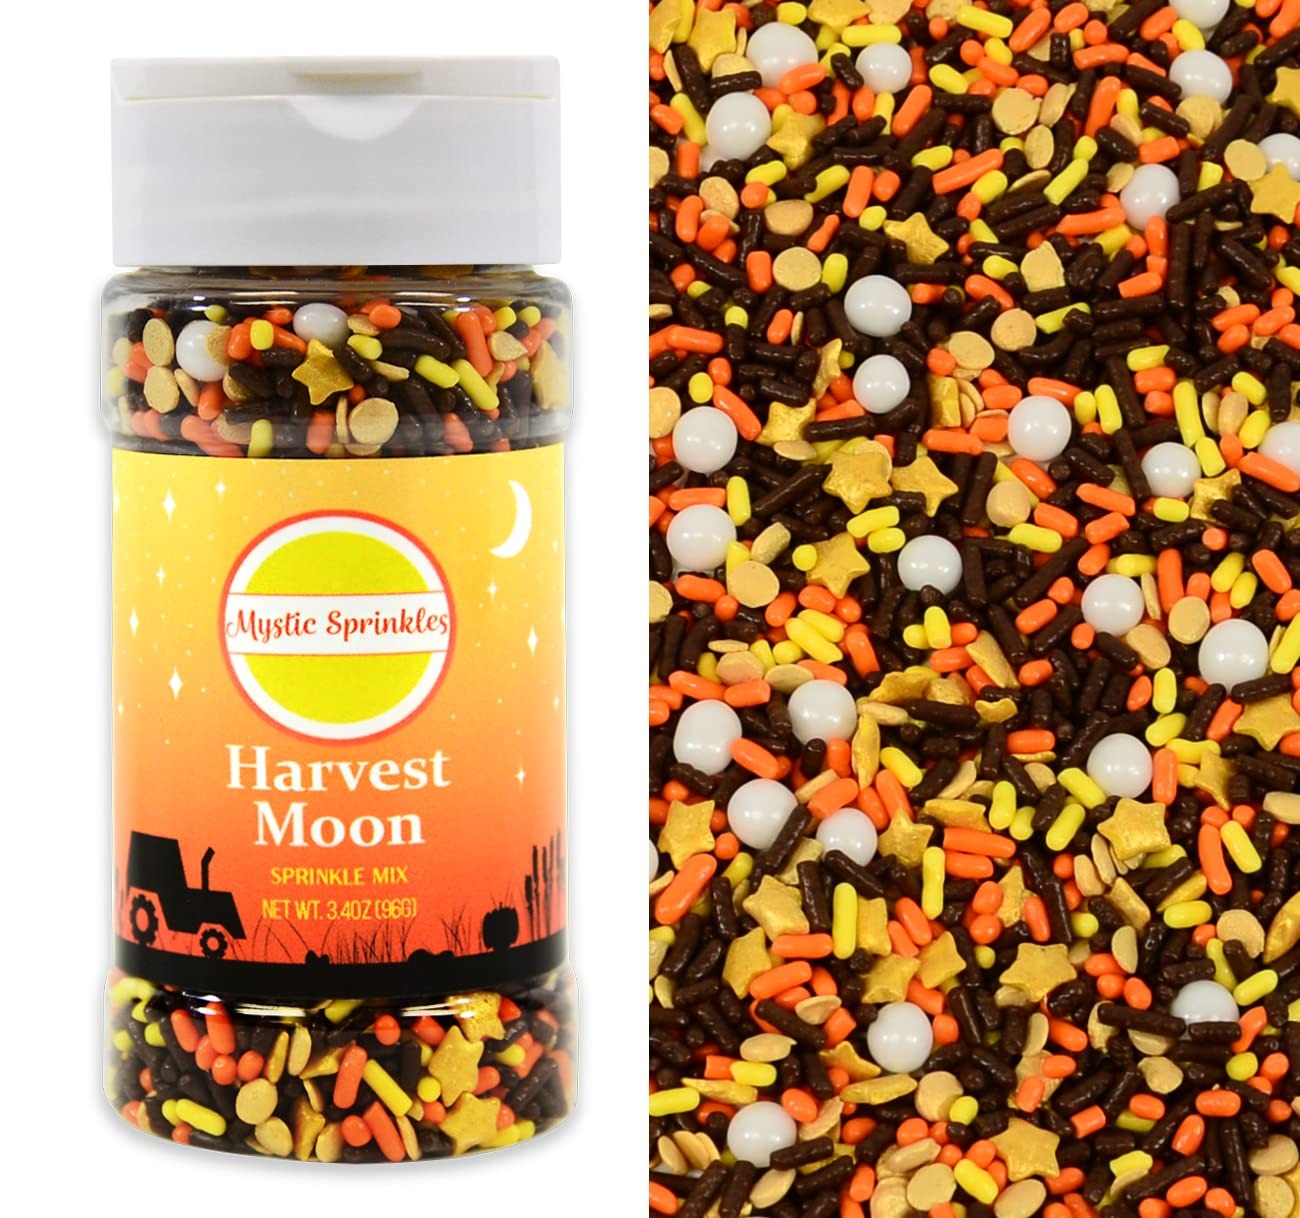
Item Name: Mystic Sprinkles Autumn/Fall Jimmy Mixes (Harvest Moon)
Bullet Point 1: Fun Autumn Jimmies in Various Colors
Bullet Point 2: Great for Thanksgiving desserts!
Bullet Point 3: Made in the USA
Bullet Point 4: Makes a GREAT gift!
Bullet Point 5: 3oz Bottles
Product Description: Autumn/Fall Jimmy Mixes from Mystic Sprinkles are just what you need to take all of your treats to the next level! These 3oz bottles contain adorable combinations of various colored jimmies ready to top cookies, cupcakes, brownies, ice cream and more!
Value: 1.0
Unit: Count

Price: 9.99